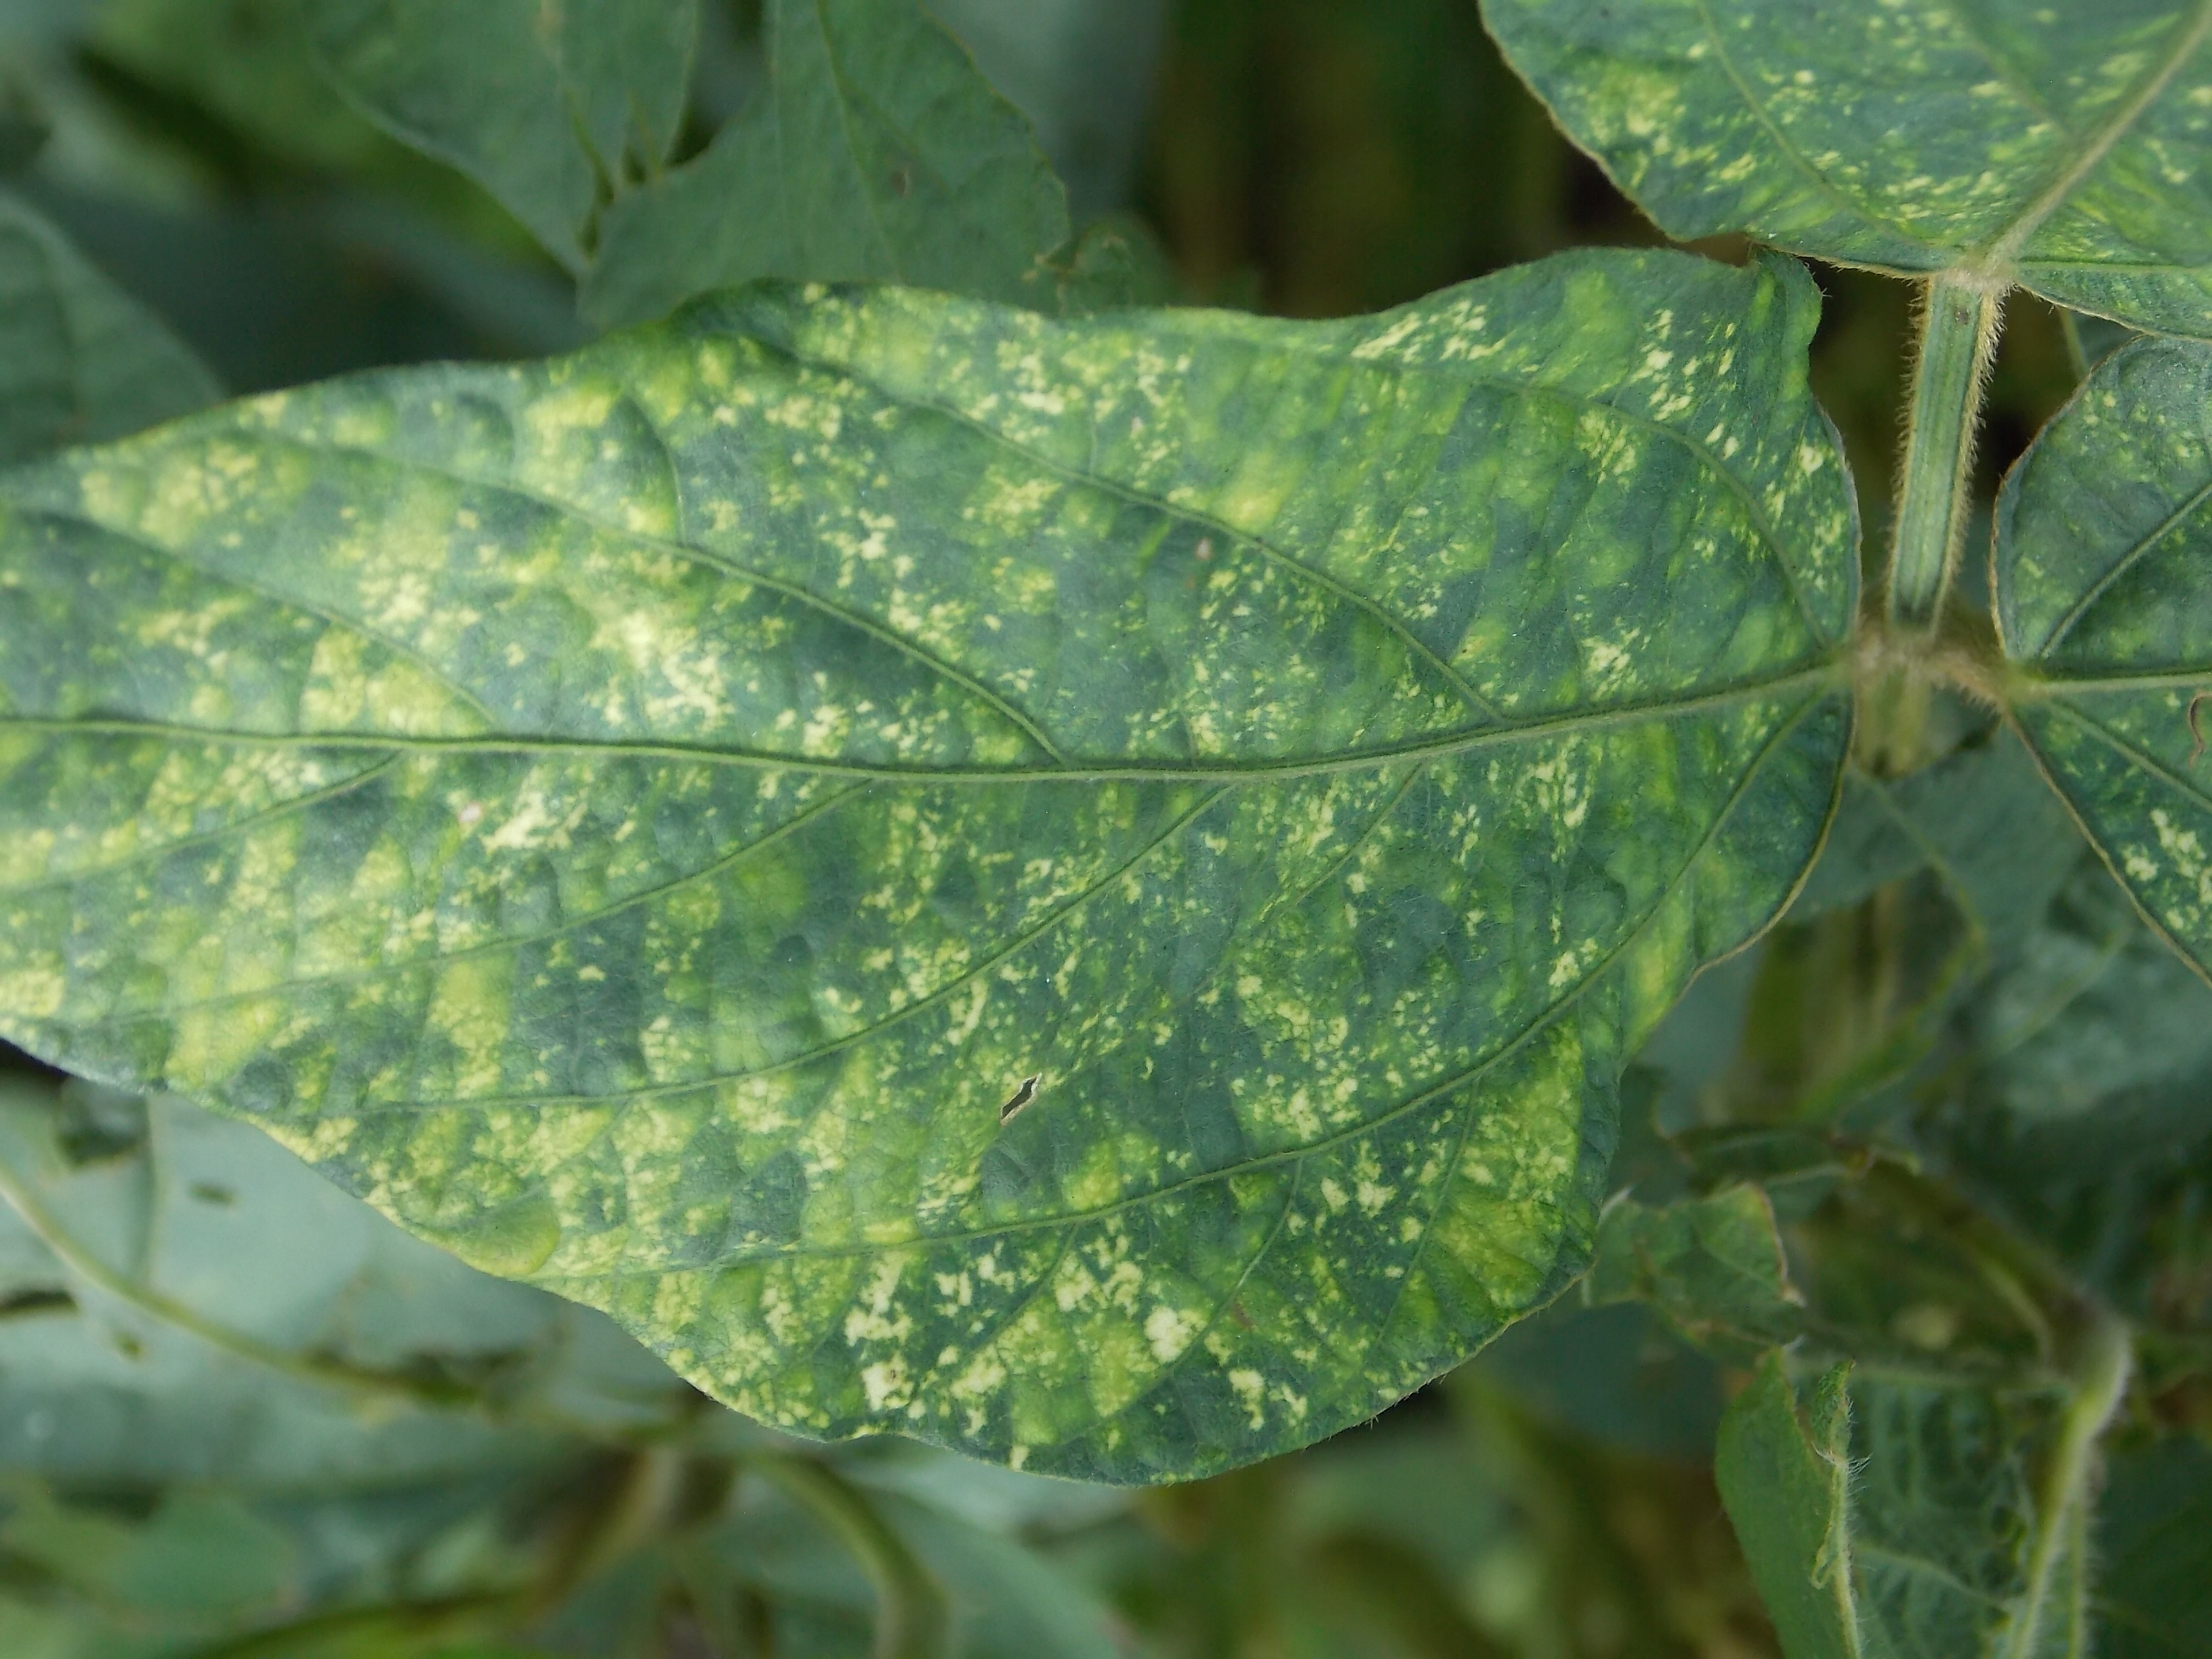
Label: Disease